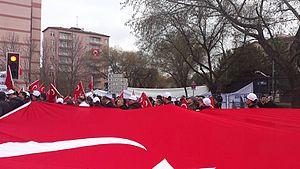
L'attentat d'Ankara du 17 février 2016 est un attentat lié au conflit kurde en Turquie, qui a fait au moins 38 morts et 61 blessés, essentiellement des militaires situés dans un bus qui passait près du véhicule piégé.